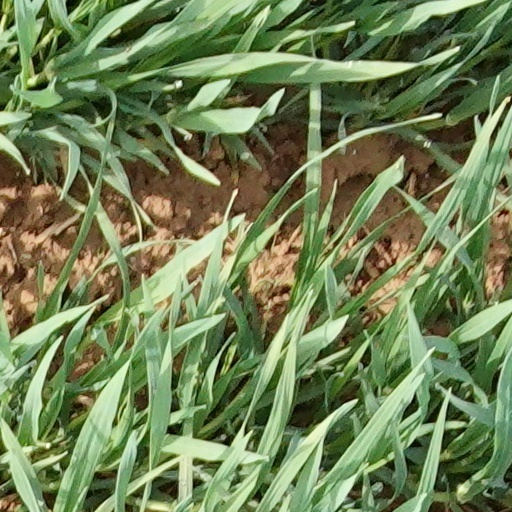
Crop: wheat